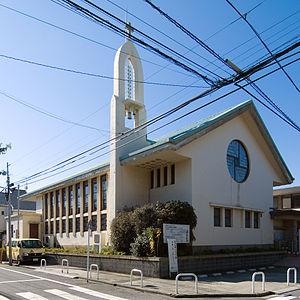
Arata Endo est un architecte japonais disciple de Frank Lloyd Wright.